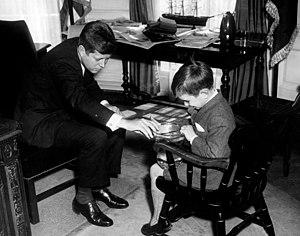
Robert Francis Kennedy Jr est une personnalité politique démocrate américaine, un avocat spécialisé dans le droit de l'environnement et un militant anti-vaccination.